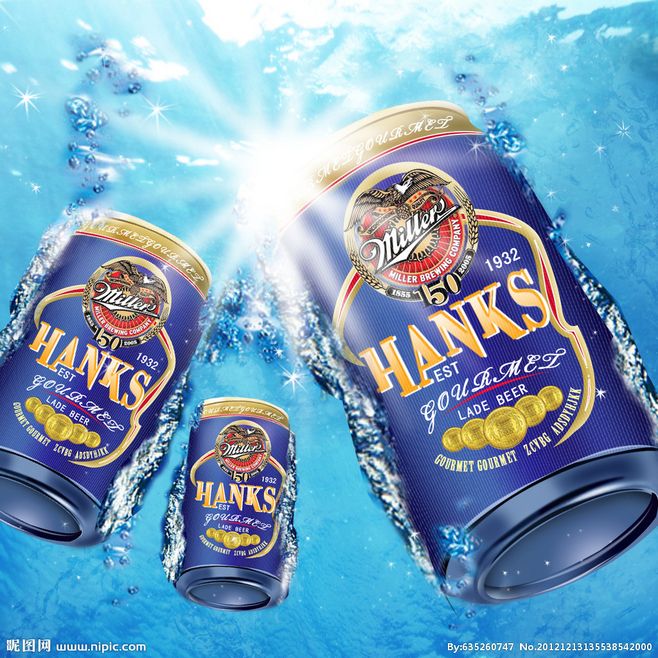
Label: metal